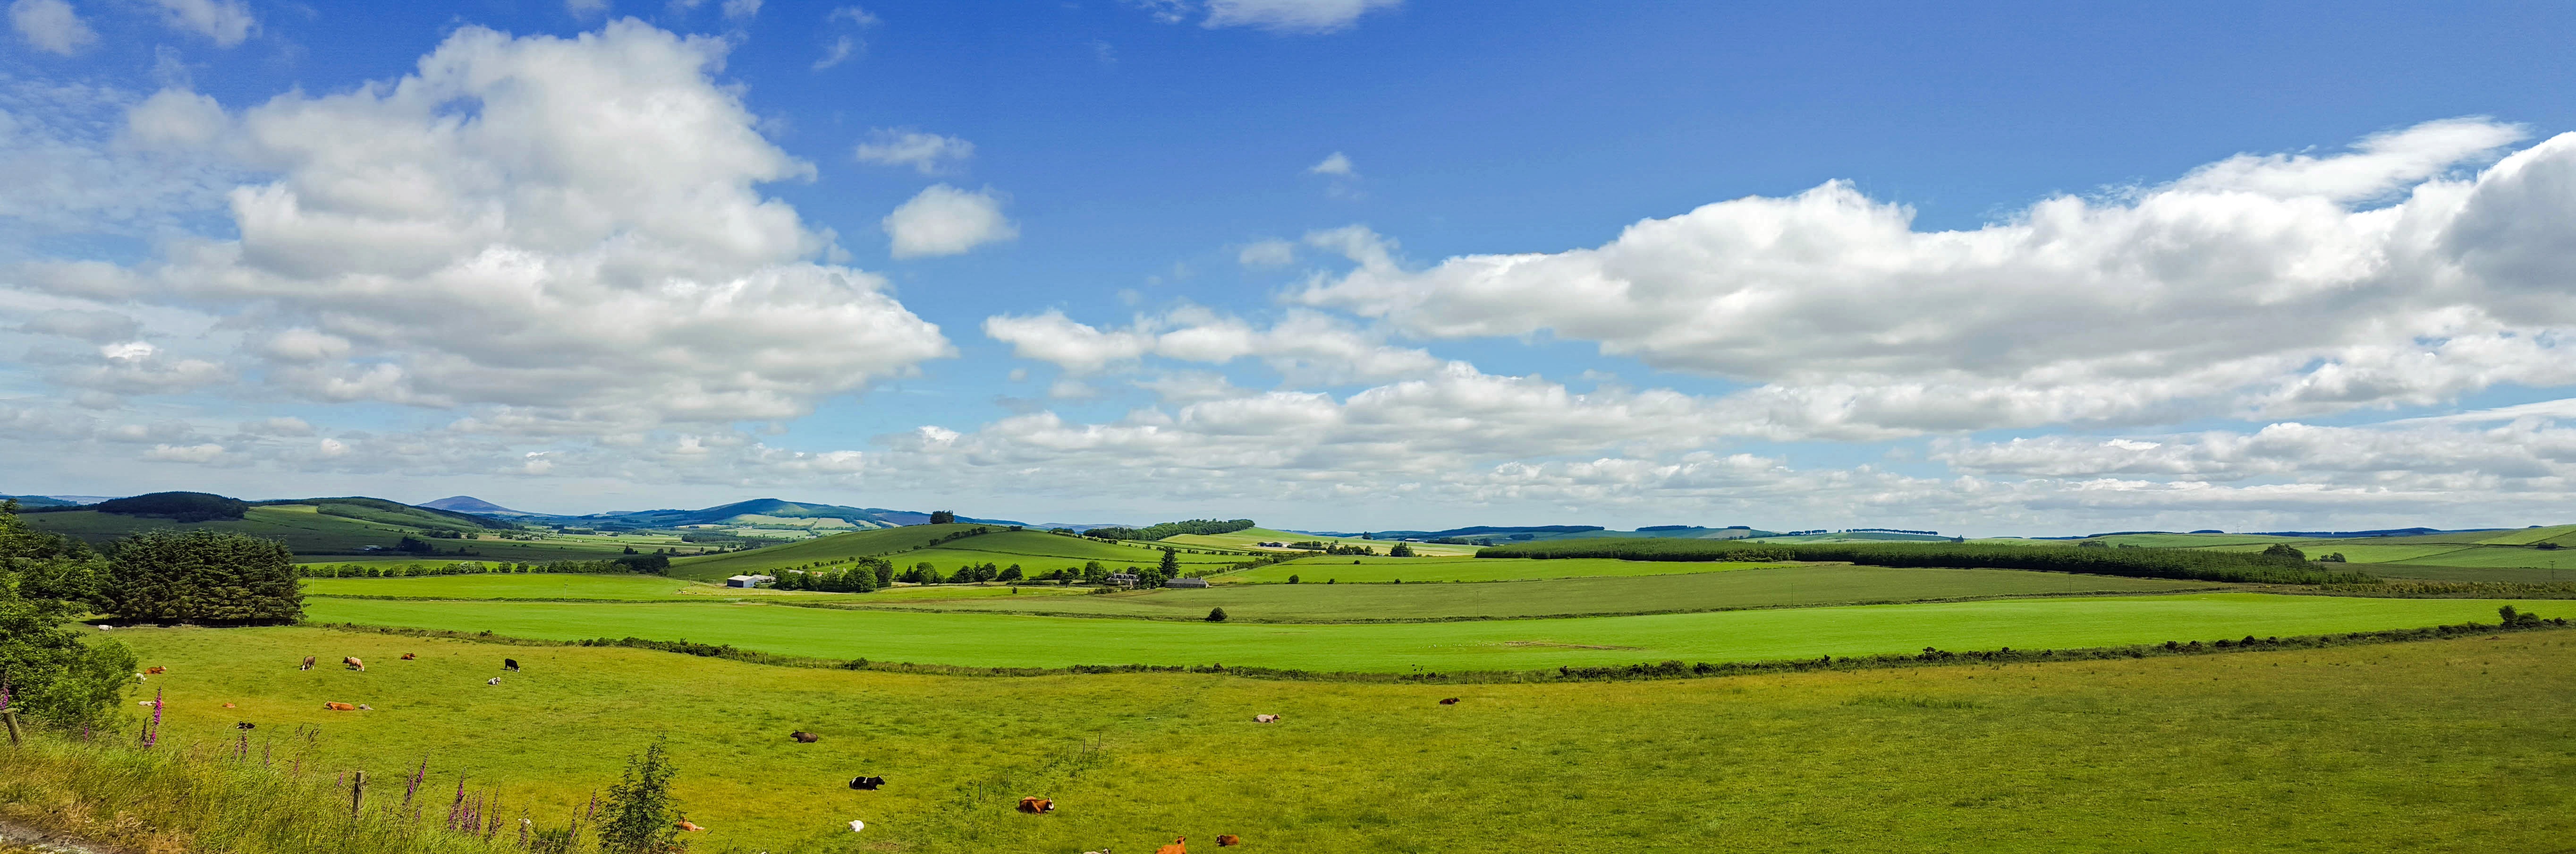
landscape, grass, horizon, sky, field, farm, meadow, prairie, hill, panorama, pasture, agriculture, savanna, plain, rapeseed, cows, england, clouds, grassland, plateau, scotland, habitat, ecosystem, steppe, rural area, paddy field, natural environment, geographical feature, grass family